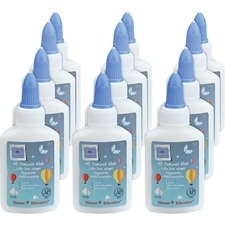
Sparco Washable School Glue 1.25 fl oz - White - 12 / Box
Sparco Washable School Glue 1.25 fl oz - White - 12 / Box All-purpose, premium-quality glue features a no-run formula that is great for use on vertical surfaces. The glue stays put instead of dripping down and ruining your project. It dries clear and strongly bonds on most porous surfaces such as paper, cloth and semi-porous materials such as wood and pottery. It is adjustable before setting. Nontoxic glue is also washable for easier cleanup. The 1.25 oz bottle with a twist-off cap is perfect for student school boxes. Glue is not recommended for photos, bare metal and submerged or heated surfaces.
Brand: SPARCO
Category: Arts & Entertainment > Hobbies & Creative Arts > Arts & Crafts > Art & Crafting Materials > Crafting Adhesives & Magnets > Craft & Office Glue > Liquid Glue